NI21

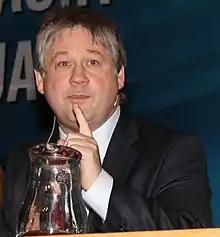
Basil McCrea

The party was founded by McCrea and McCallister several months after their resignation from the UUP over what they saw as a plan towards merging the UUP with the Democratic Unionist Party in the choosing of a joint-unionist candidate (Nigel Lutton) for the Mid Ulster by-election of 2013. The two had been unsuccessfully courted by the NI Conservatives. Also involved in the new party was David Rose, a former Northern Ireland Policing Board member and former deputy leader of the Progressive Unionist Party, who left that party in 2010.